Delphinium parishii

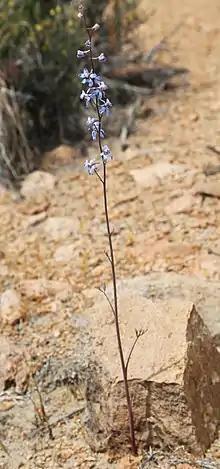
Desert larkspur plant stalk with flowers and buds

It is found in desert scrub between of elevation in California, Arizona, southwestern Utah, and Baja California.